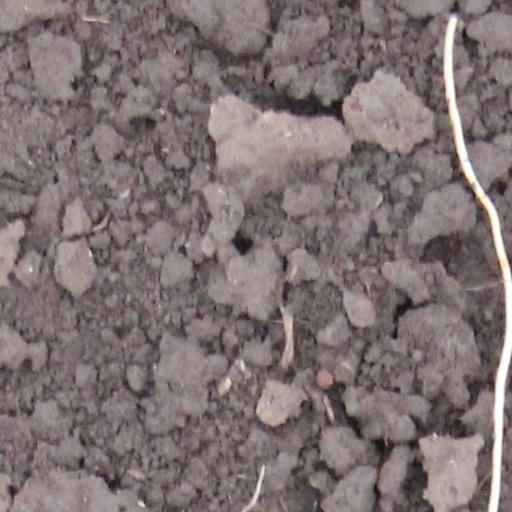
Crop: wheat